Rich Kids on LSD

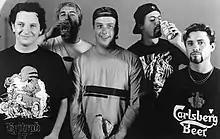
Promo shot from Epitaph Records circa 1994.From left: Barry Ward, Dave Raun, Jason Sears, Chris Rest, Joe Raposo.

Rich Kids on LSD (RKL) is a Californian hardcore punk band formed in 1982 in Montecito, California, a suburb of Santa Barbara. They were associated with the "Nardcore" scene of West Coast hardcore that evolved out of nearby Oxnard. Their music expanded over the years from Nardcore to a mixture of hardcore infused with rock and metal elements. This style, along with touring, made them very popular on the European scene, especially among skaters in the 1980s and 1990s. Guitarist Chris Rest was the band's only consistent member.